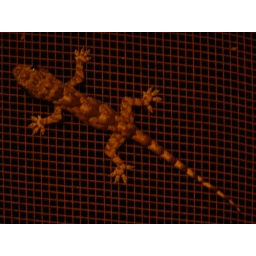
Gecko in bathroom window